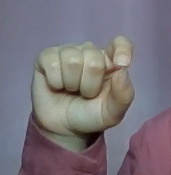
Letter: fa